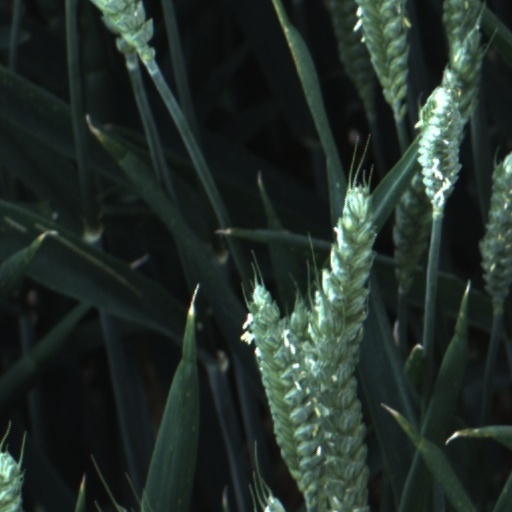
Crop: wheat